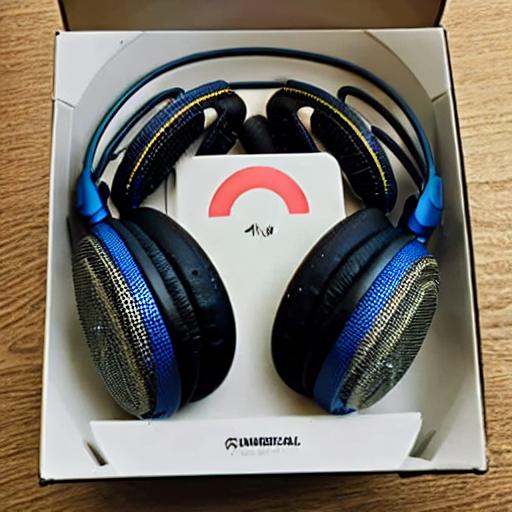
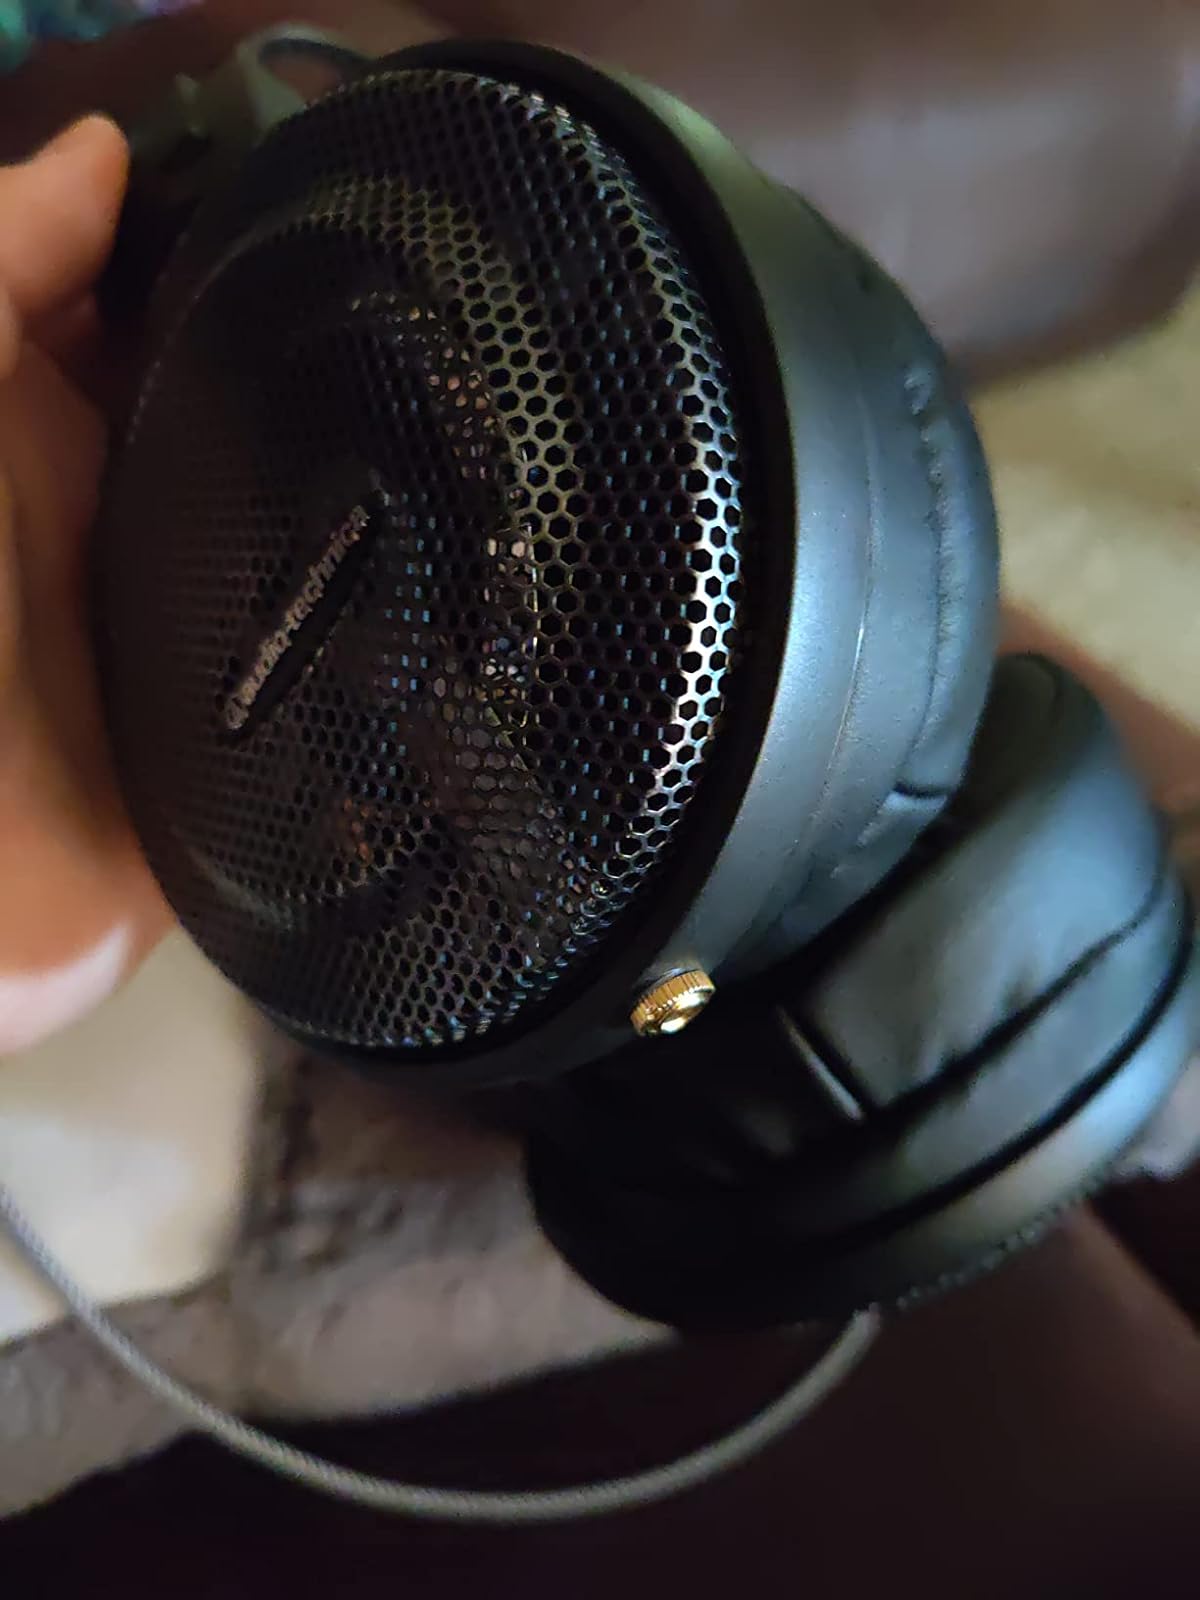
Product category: headphones
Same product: no